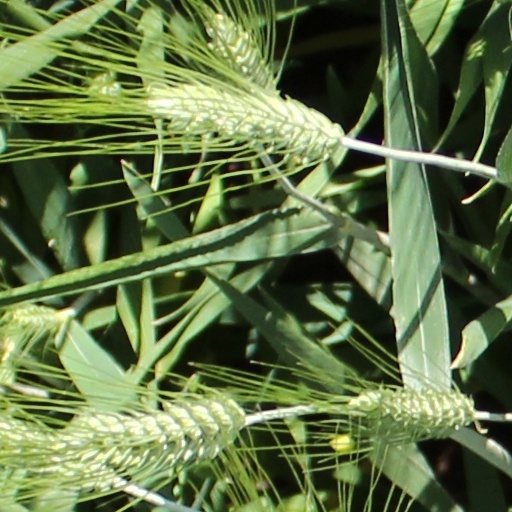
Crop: wheat